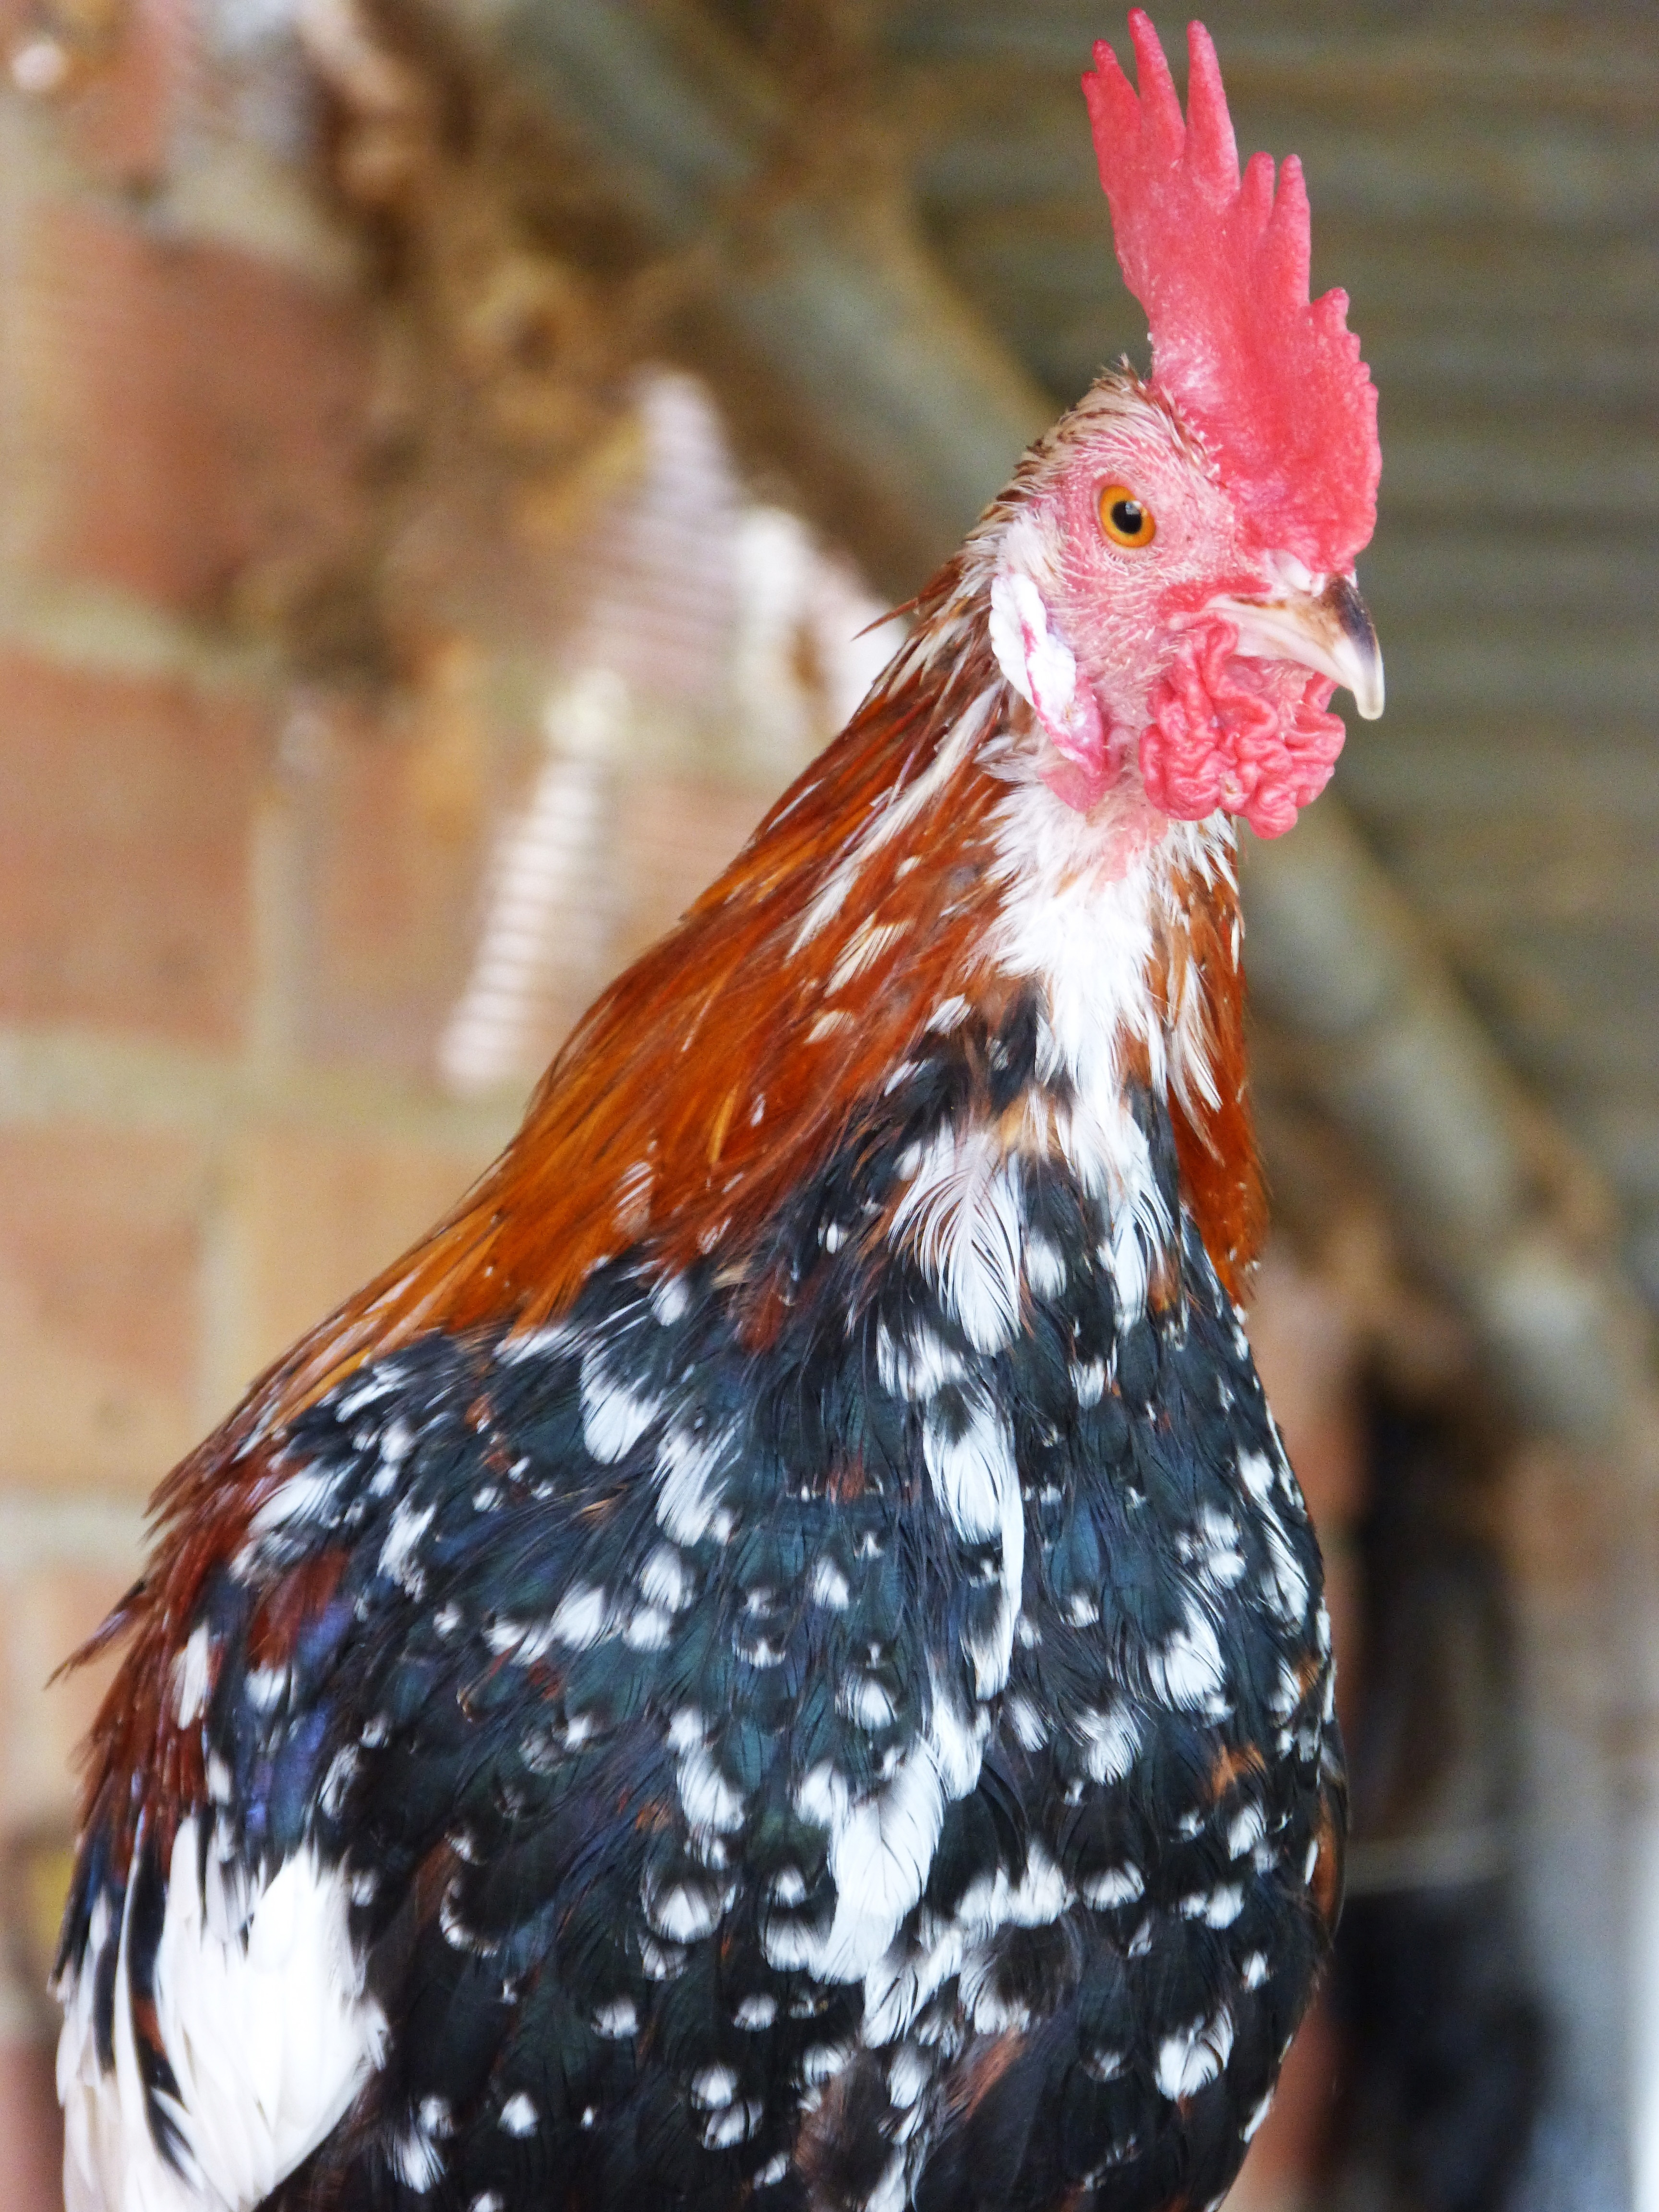
bird, beak, chicken, fowl, fauna, rooster, poultry, gallo, galliformes, vertebrate, phasianidae, quico gallo, quiquina, quico